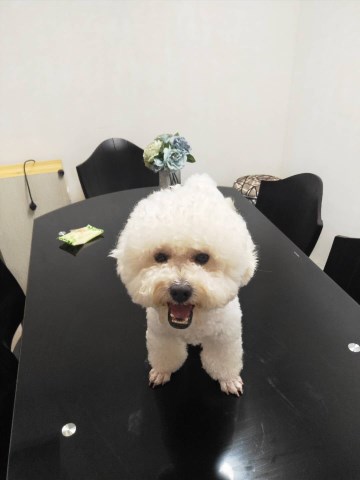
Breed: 3083-n000117-Bichon_Frise